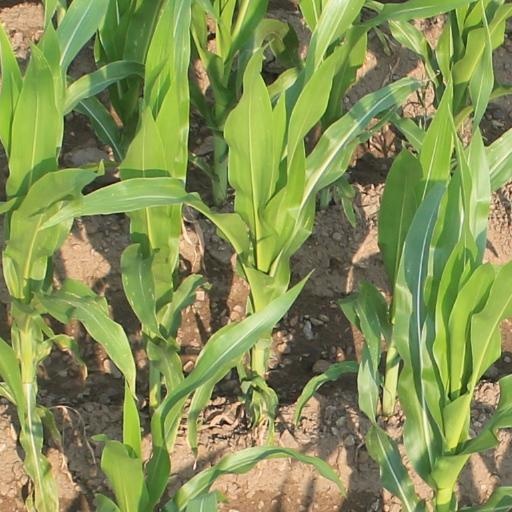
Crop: maize; corn